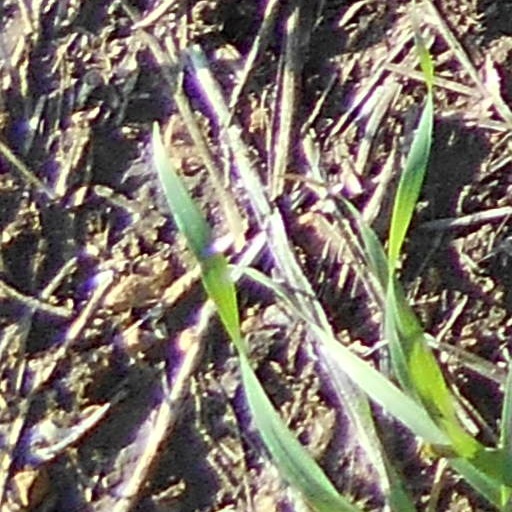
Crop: wheat